Renaissance architecture

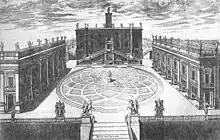
The Piazza del Campidoglio

During the Mannerist period, architects experimented with using architectural forms to emphasize solid and spatial relationships. The Renaissance ideal of harmony gave way to freer and more imaginative rhythms. The best known architect associated with the Mannerist style was Michelangelo (1475–1564), who frequently used the giant order in his architecture, a large pilaster that stretches from the bottom to the top of a façade. He used this in his design for the Piazza del Campidoglio in Rome. Prior to the 20th century, the term "Mannerism" had negative connotations, but it is now used to describe the historical period in more general non-judgemental terms.